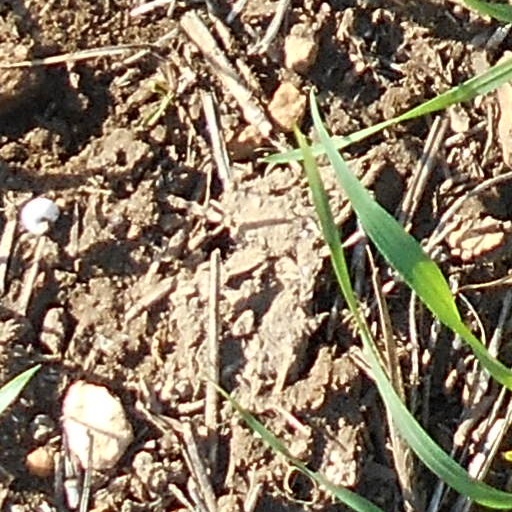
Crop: wheat